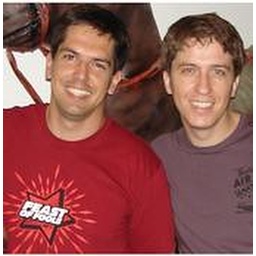
Marcel in his new FoF red shirt with his boyfriend Luis.